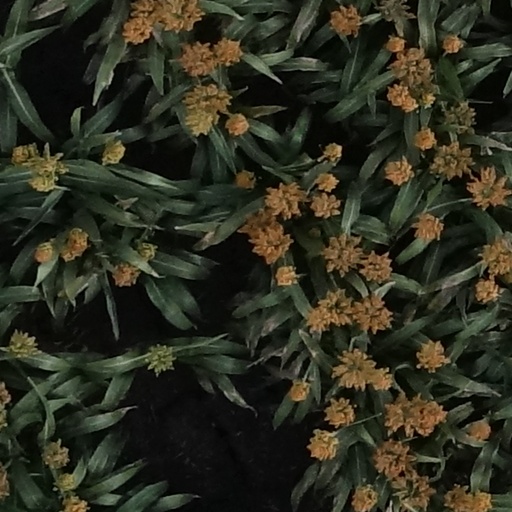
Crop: sorghum